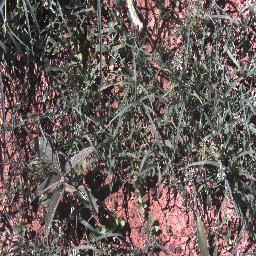
Label: negative